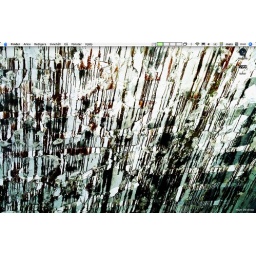
peeled wall paint on a power plant in Norway